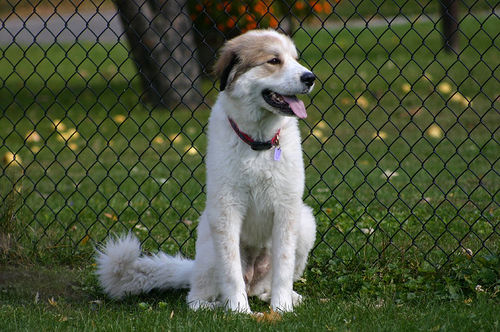
Animal: dog
Breed: great_pyrenees